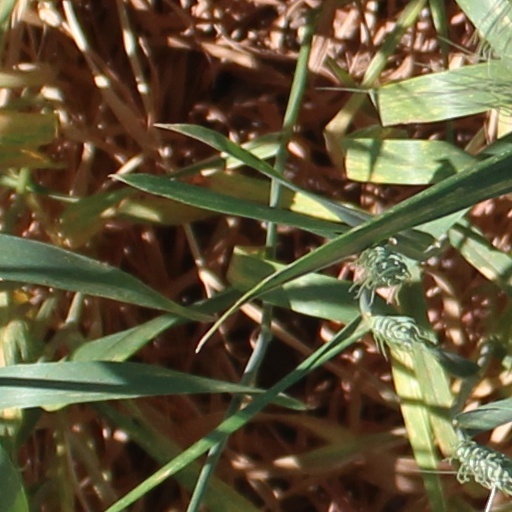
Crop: wheat